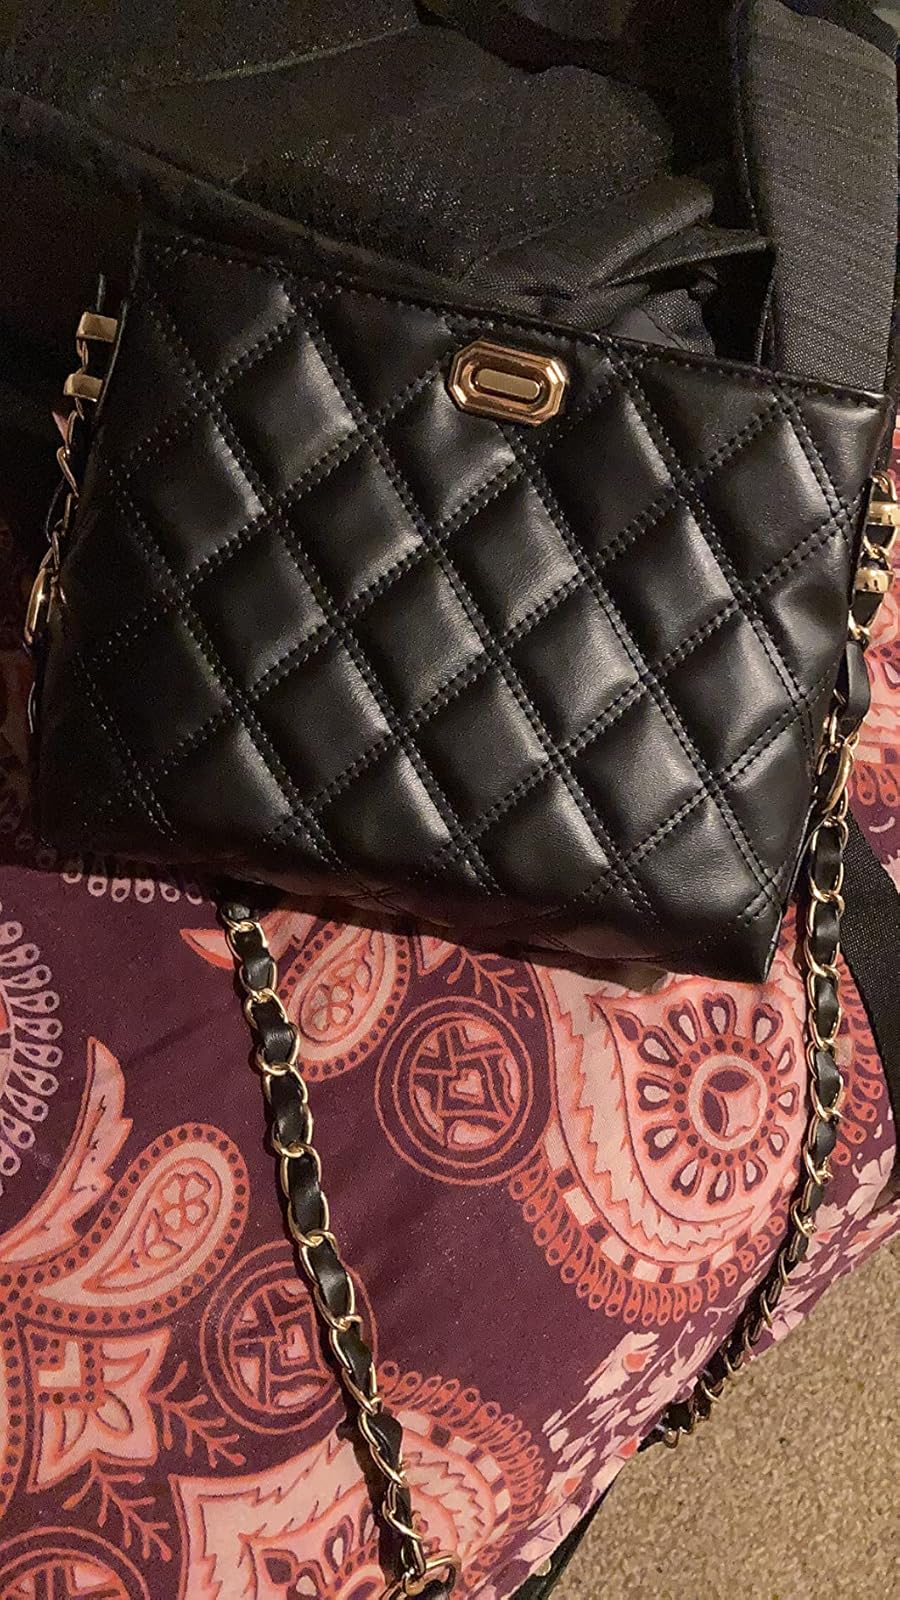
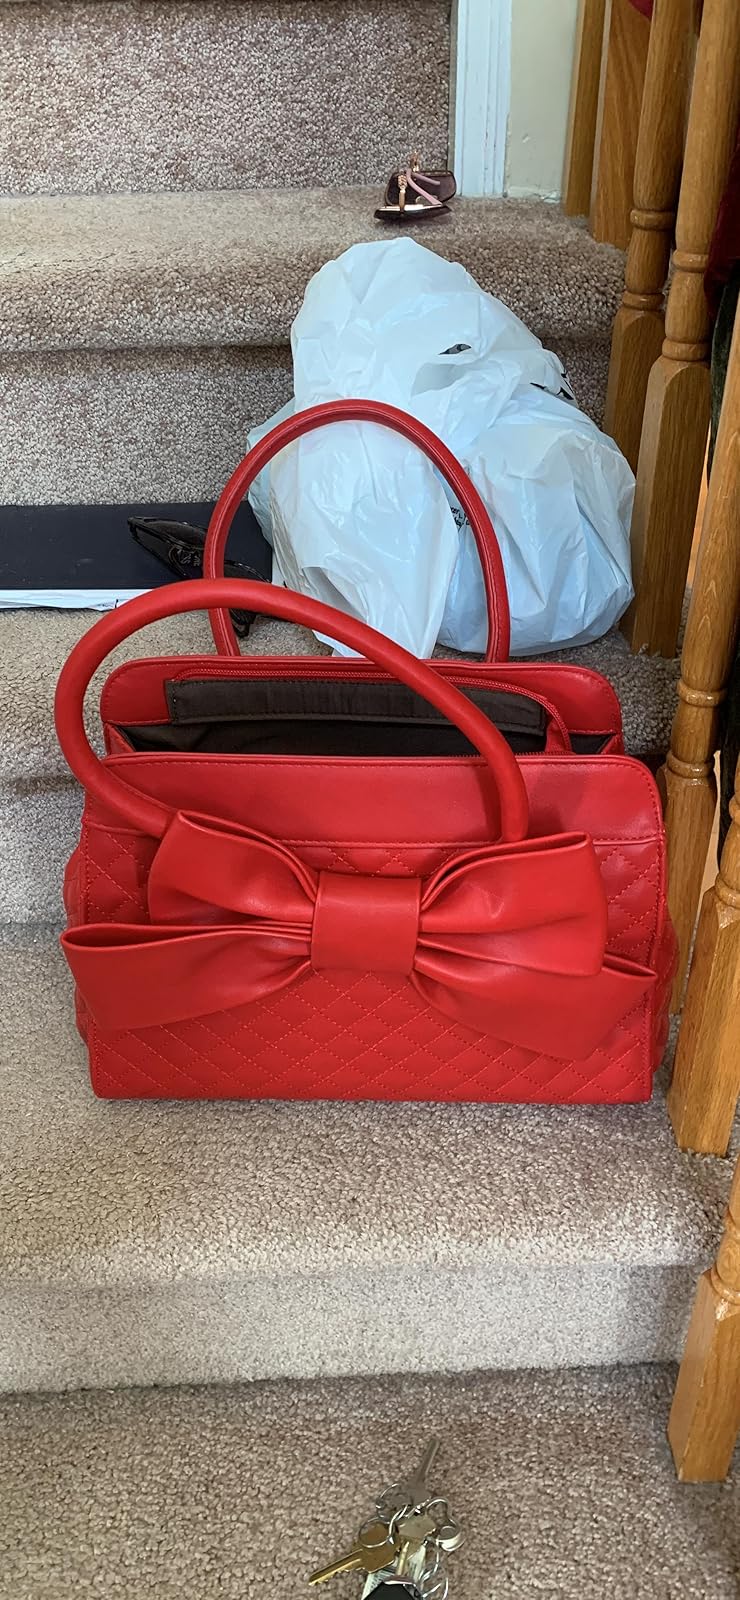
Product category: accessories_handbag
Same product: no